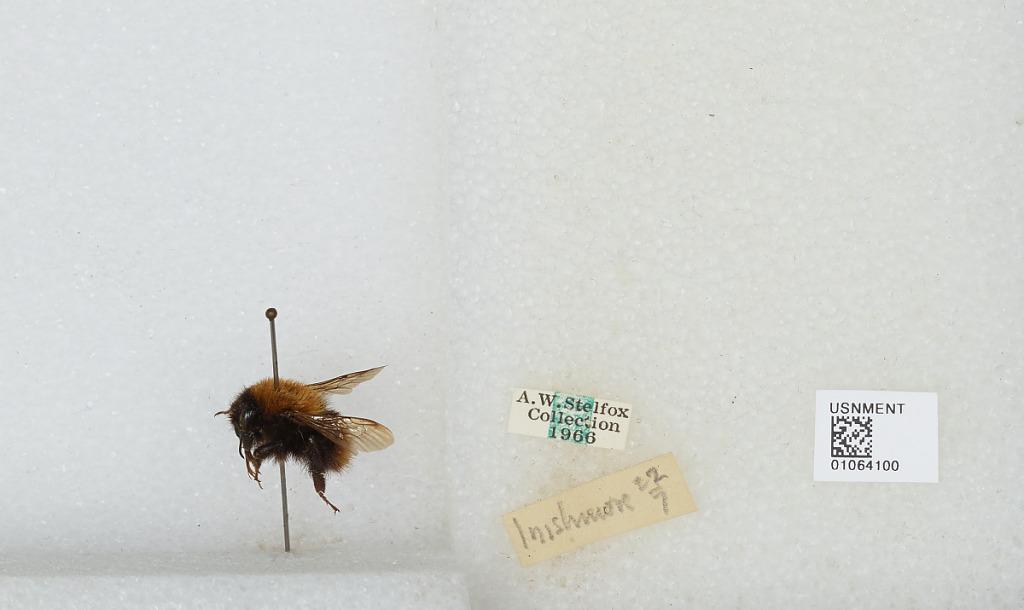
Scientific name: Bombus sp.
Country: Ireland
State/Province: Galway
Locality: Inishmore
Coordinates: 53.1236, -9.7275